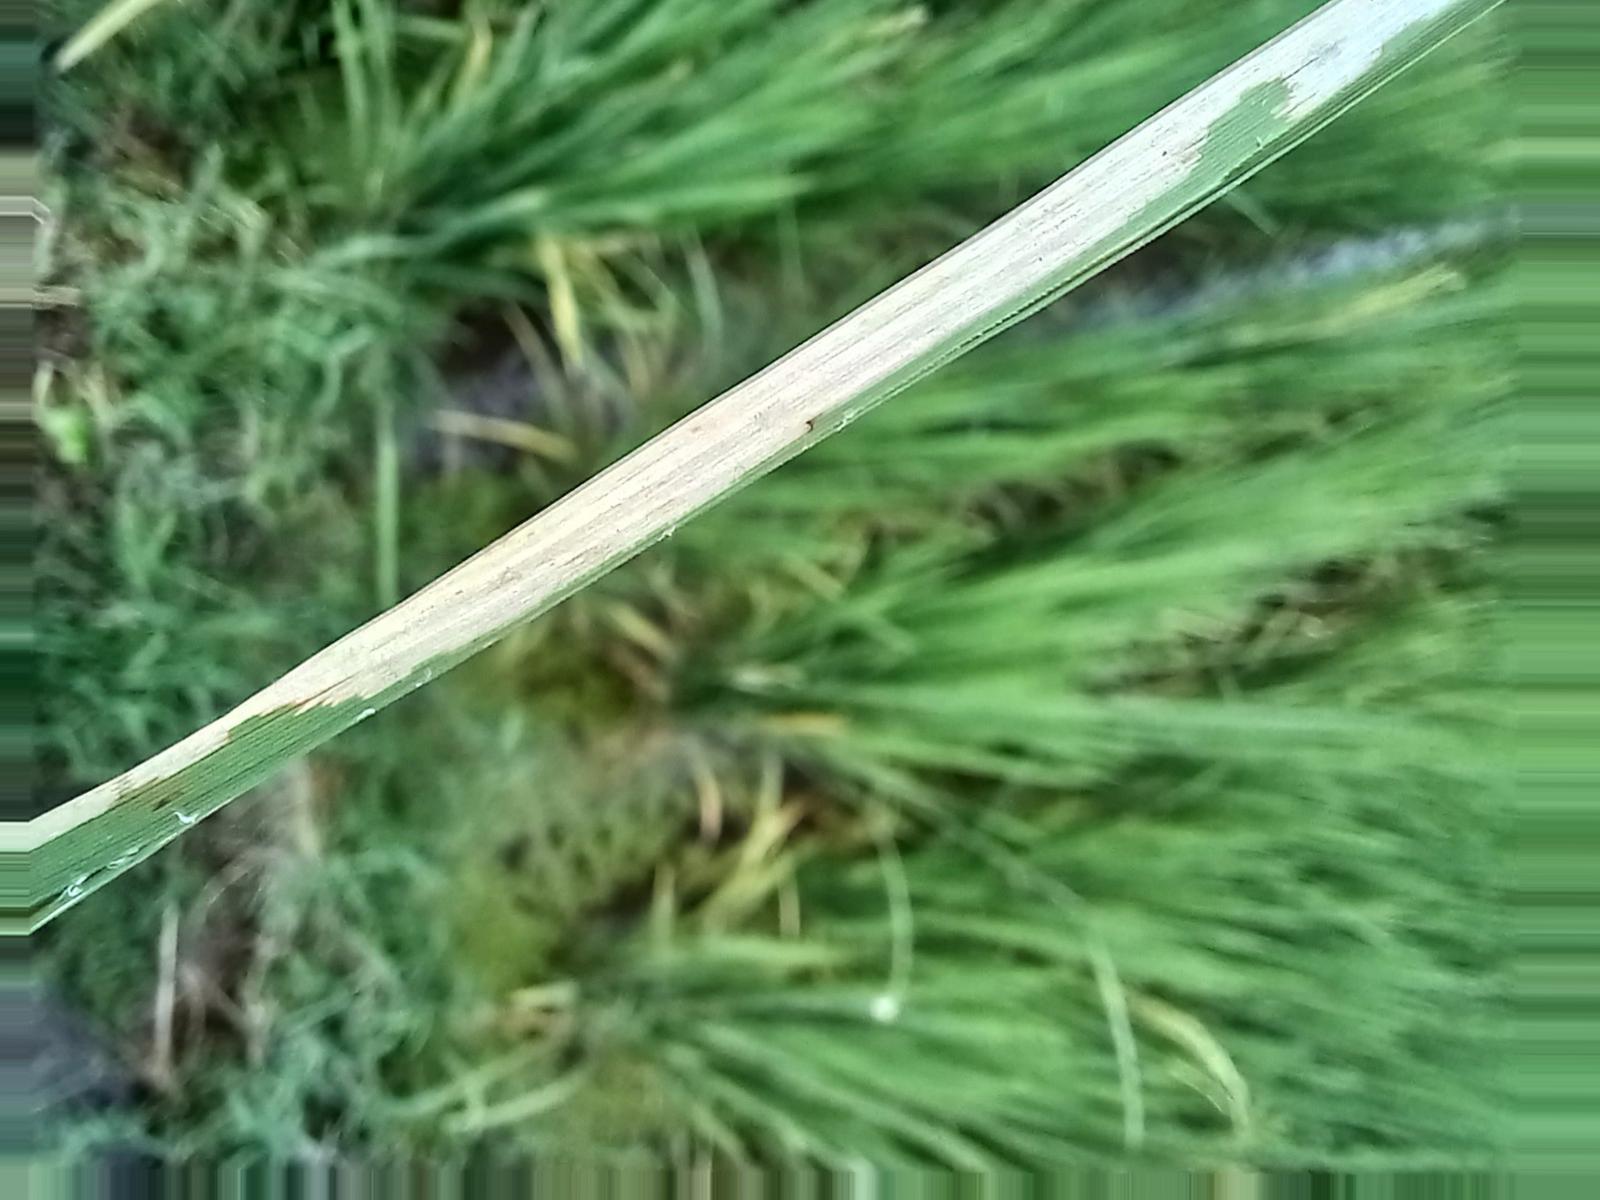
Nhãn: Sâu gai ( Hispa )